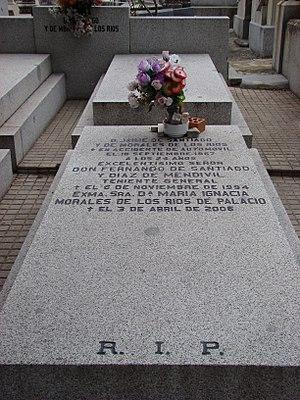
Fernando de Santiago y Díaz de Mendívil, né le 23 juillet 1910 à Madrid et mort le 6 novembre 1994 dans la même ville, est un militaire espagnol.